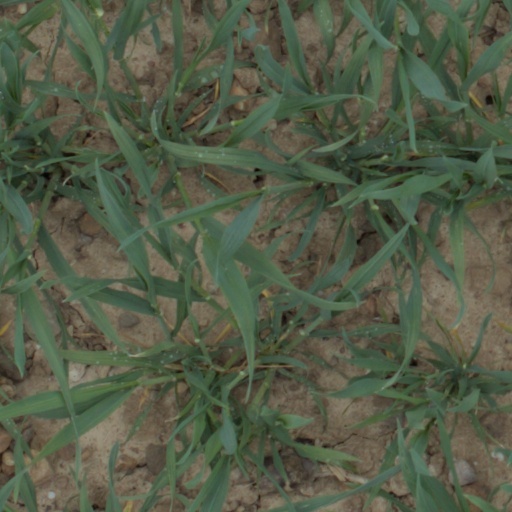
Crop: wheat